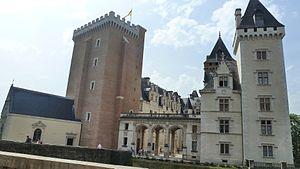
Château de Pau après Rénovation